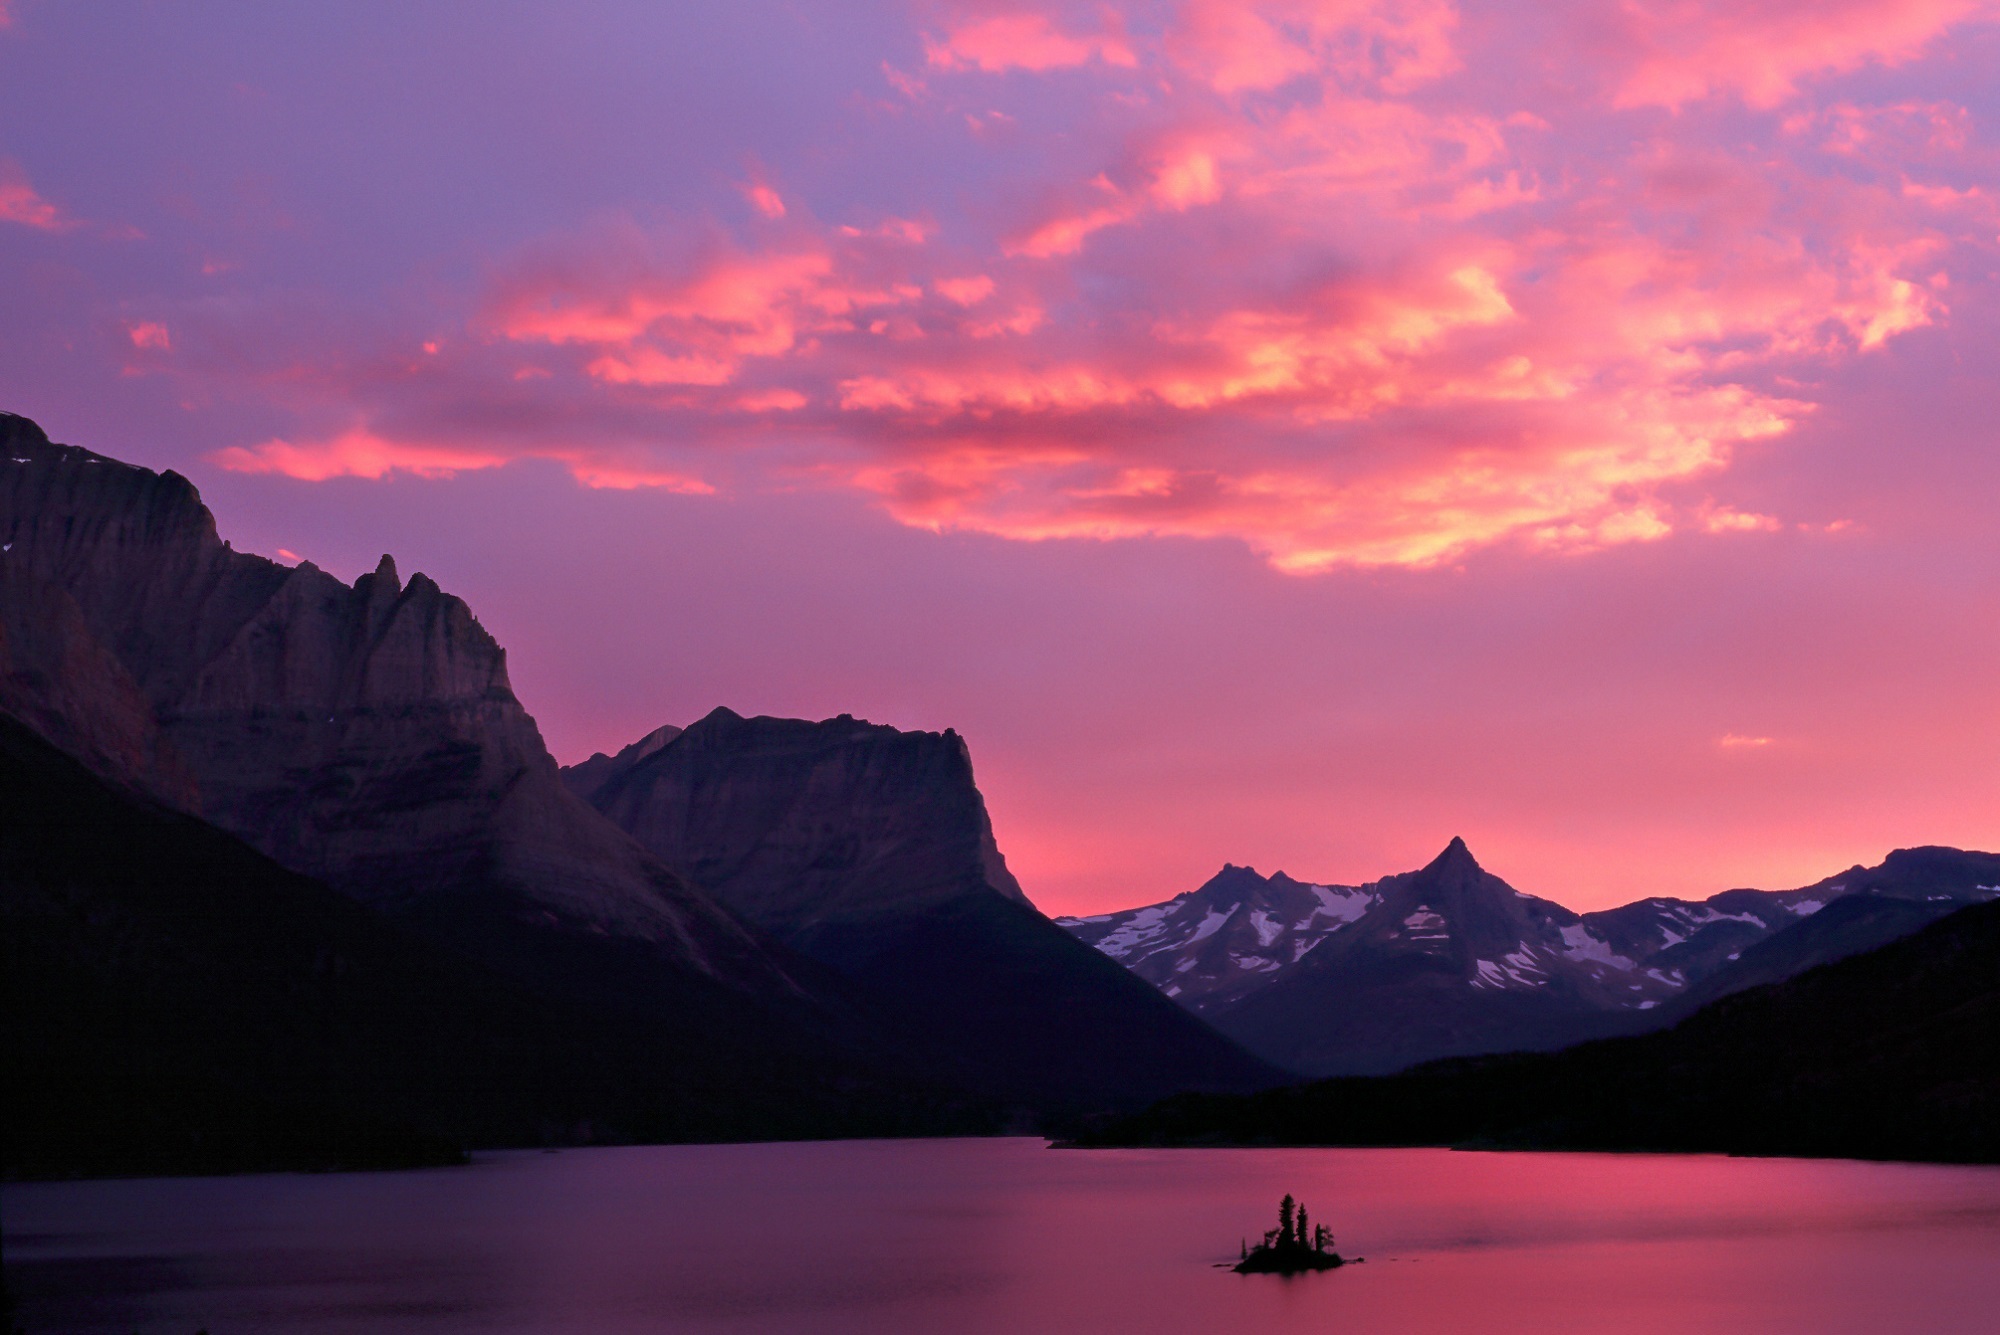
landscape, water, nature, mountain, cloud, sunrise, sunset, morning, lake, dawn, mountain range, panorama, dusk, evening, twilight, reflection, scenic, peaceful, calm, fjord, outdoors, clouds, mountains, loch, afterglow, landform, atmospheric phenomenon, mountainous landforms, st mary lake